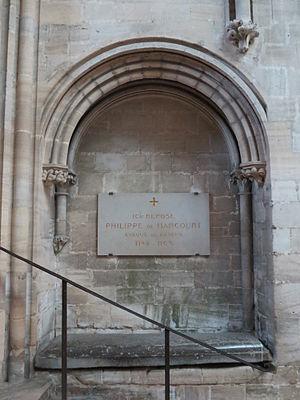
Enfeu avec la dalle funéraire de Philippe d'Harcourt († 1163), évêque de Bayeux (1142-1163)
Philippe d'Harcourt est un évêque de Bayeux du début du XIIᵉ siècle et un chancelier d'Angleterre.